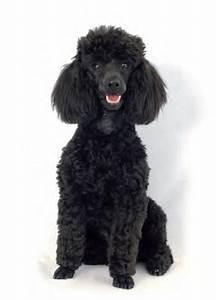
dog